Etal Atoll

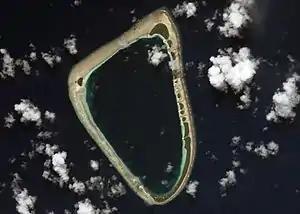
NASA picture of Etal Atoll

Etal or Ettal is an island and municipality in the state of Chuuk, Federated States of Micronesia. Etal is part of the Nomoi Islands group, located about 250 km to the southeast of Chuuk.